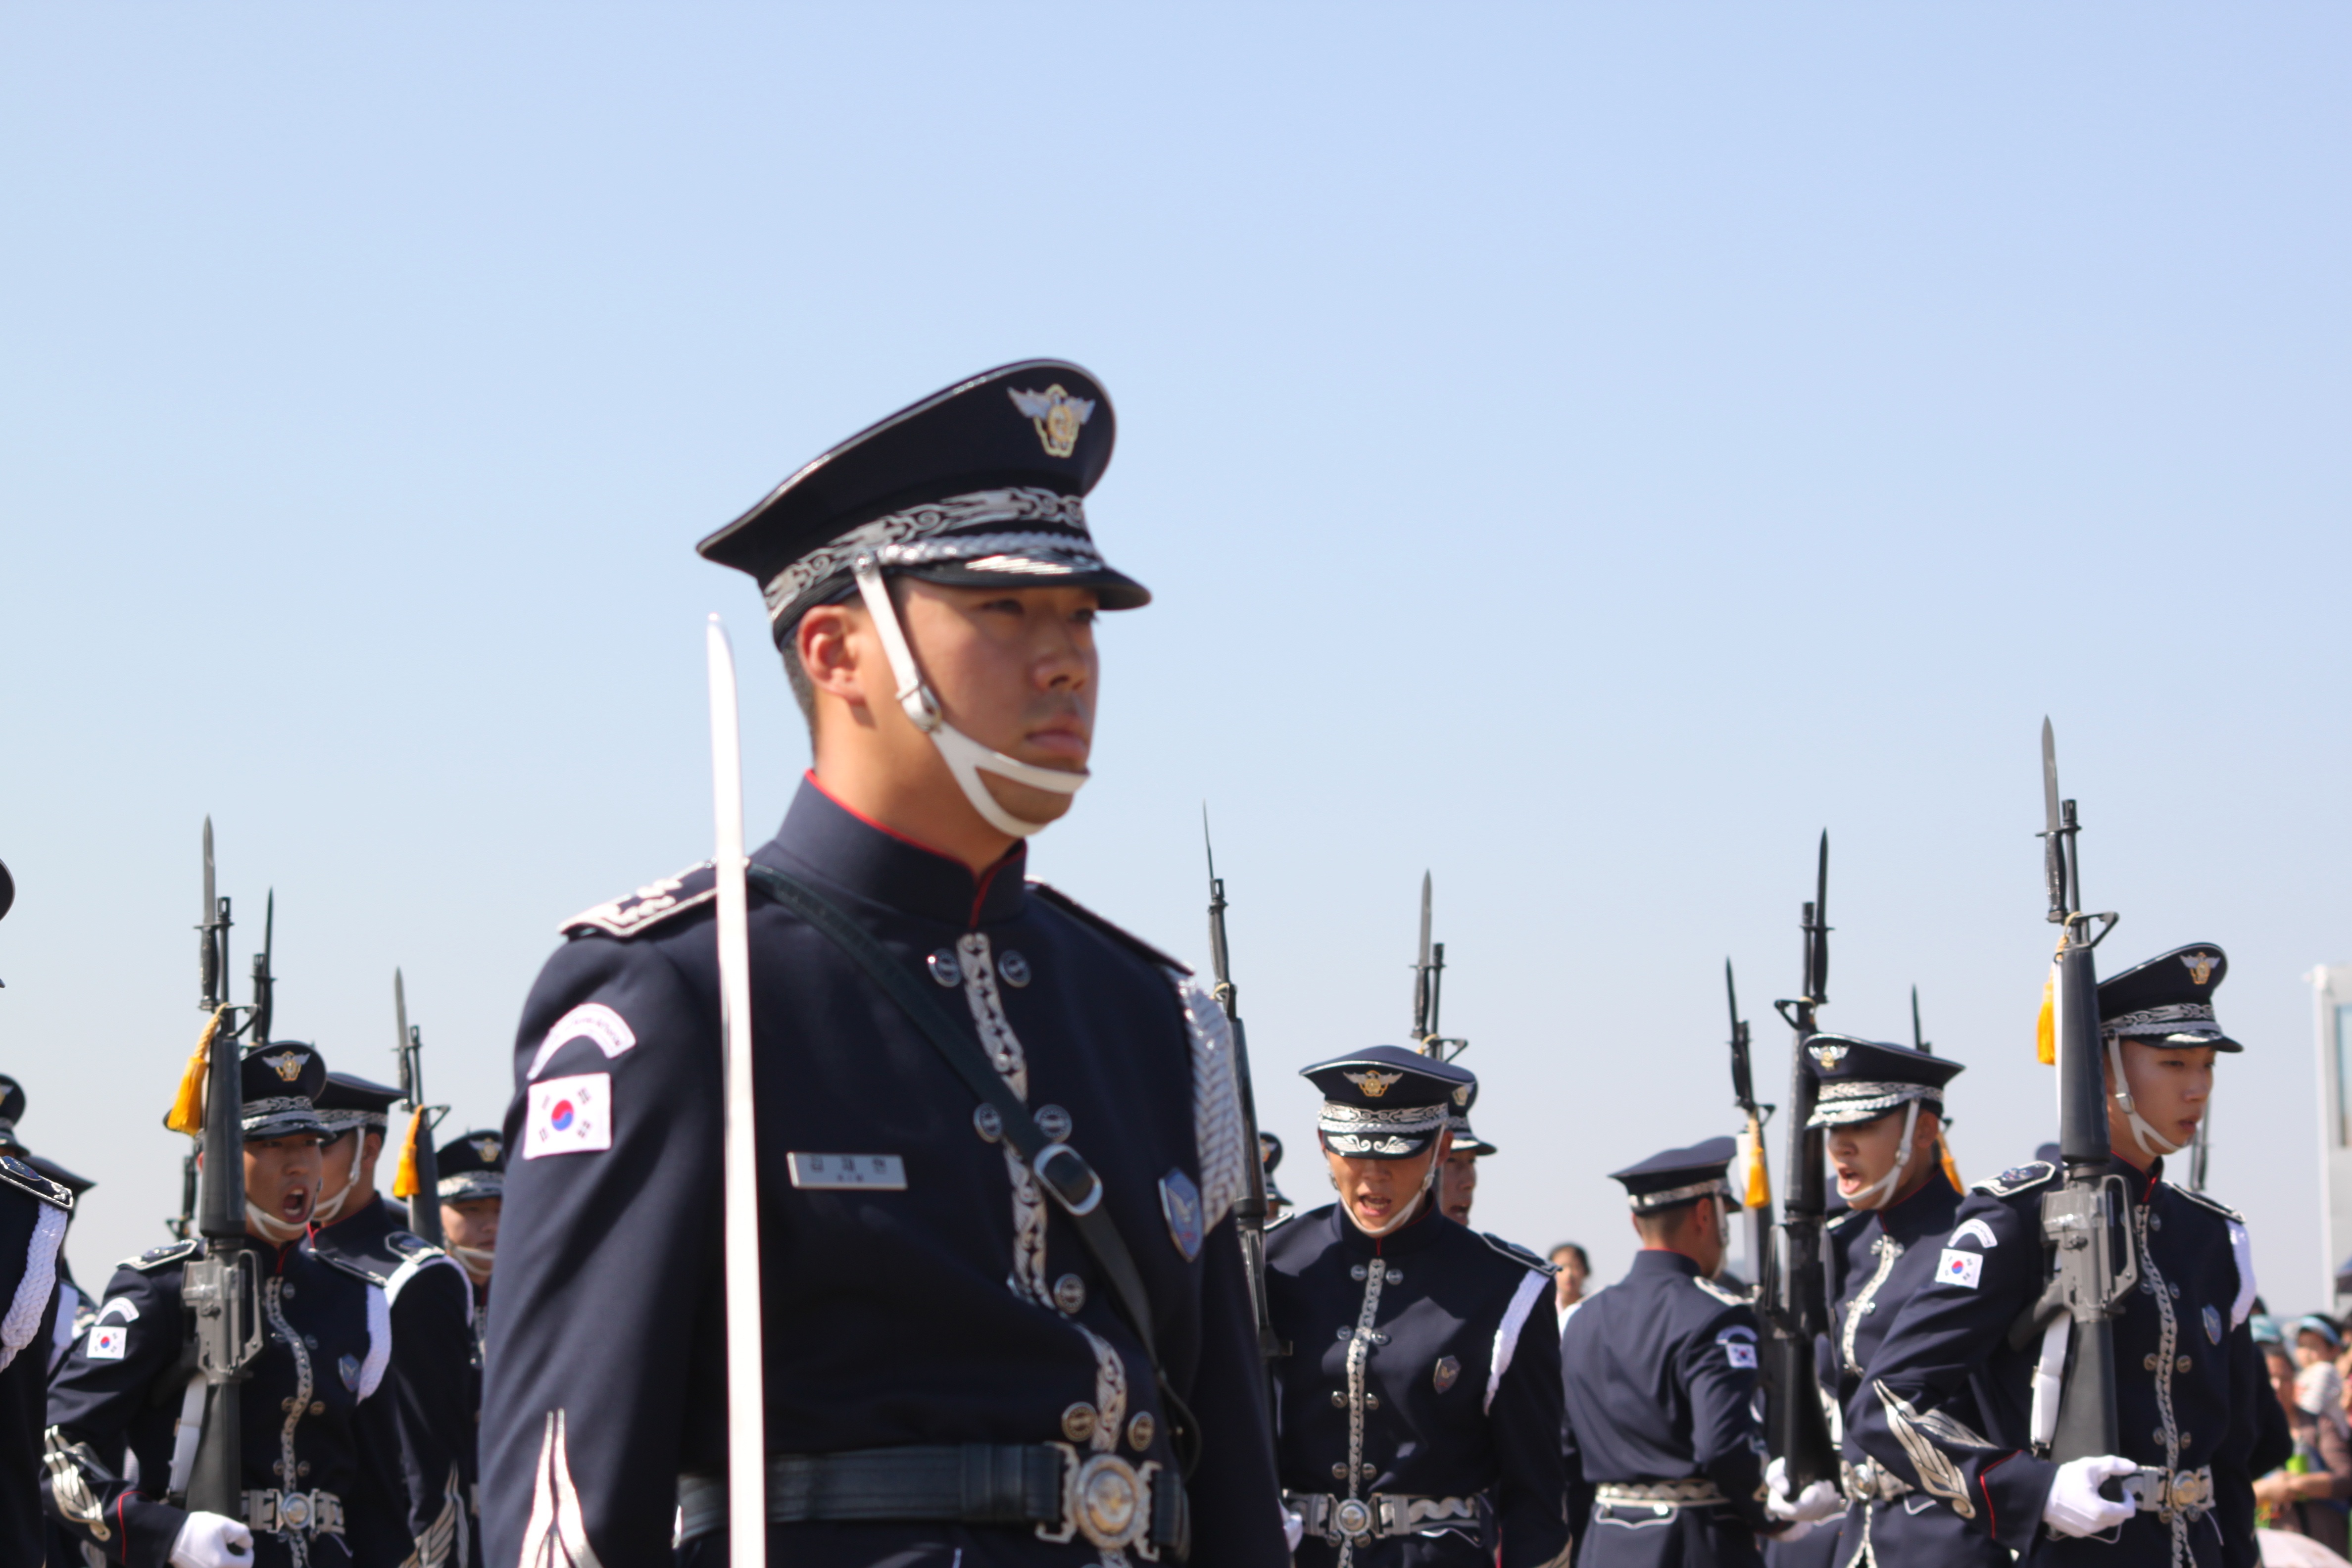
person, military, soldier, army, profession, police, uniform, navy, official, marching, troop, korean, air show, air force, police officer, militia, military police, military officer, military person, gun show